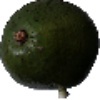
Label: Avocado 1